Candle salad

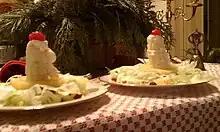
Candle salad, slightly modified by slicing the banana instead of leaving it whole.

Candle salad is a vintage fruit salad that was popular in America from the 1920s through to the 1960s. The salad is typically composed of lettuce, pineapple, banana, cherry, and either mayonnaise or, according to some recipes, cottage cheese. Whipped cream may also be used. The ingredients are assembled to resemble a lit candle.